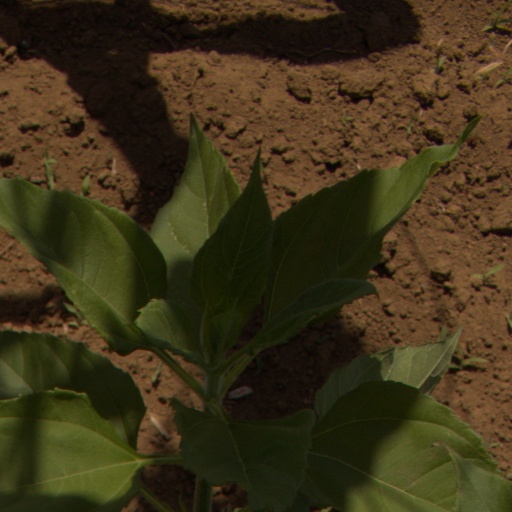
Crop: Jerusalem artichoke